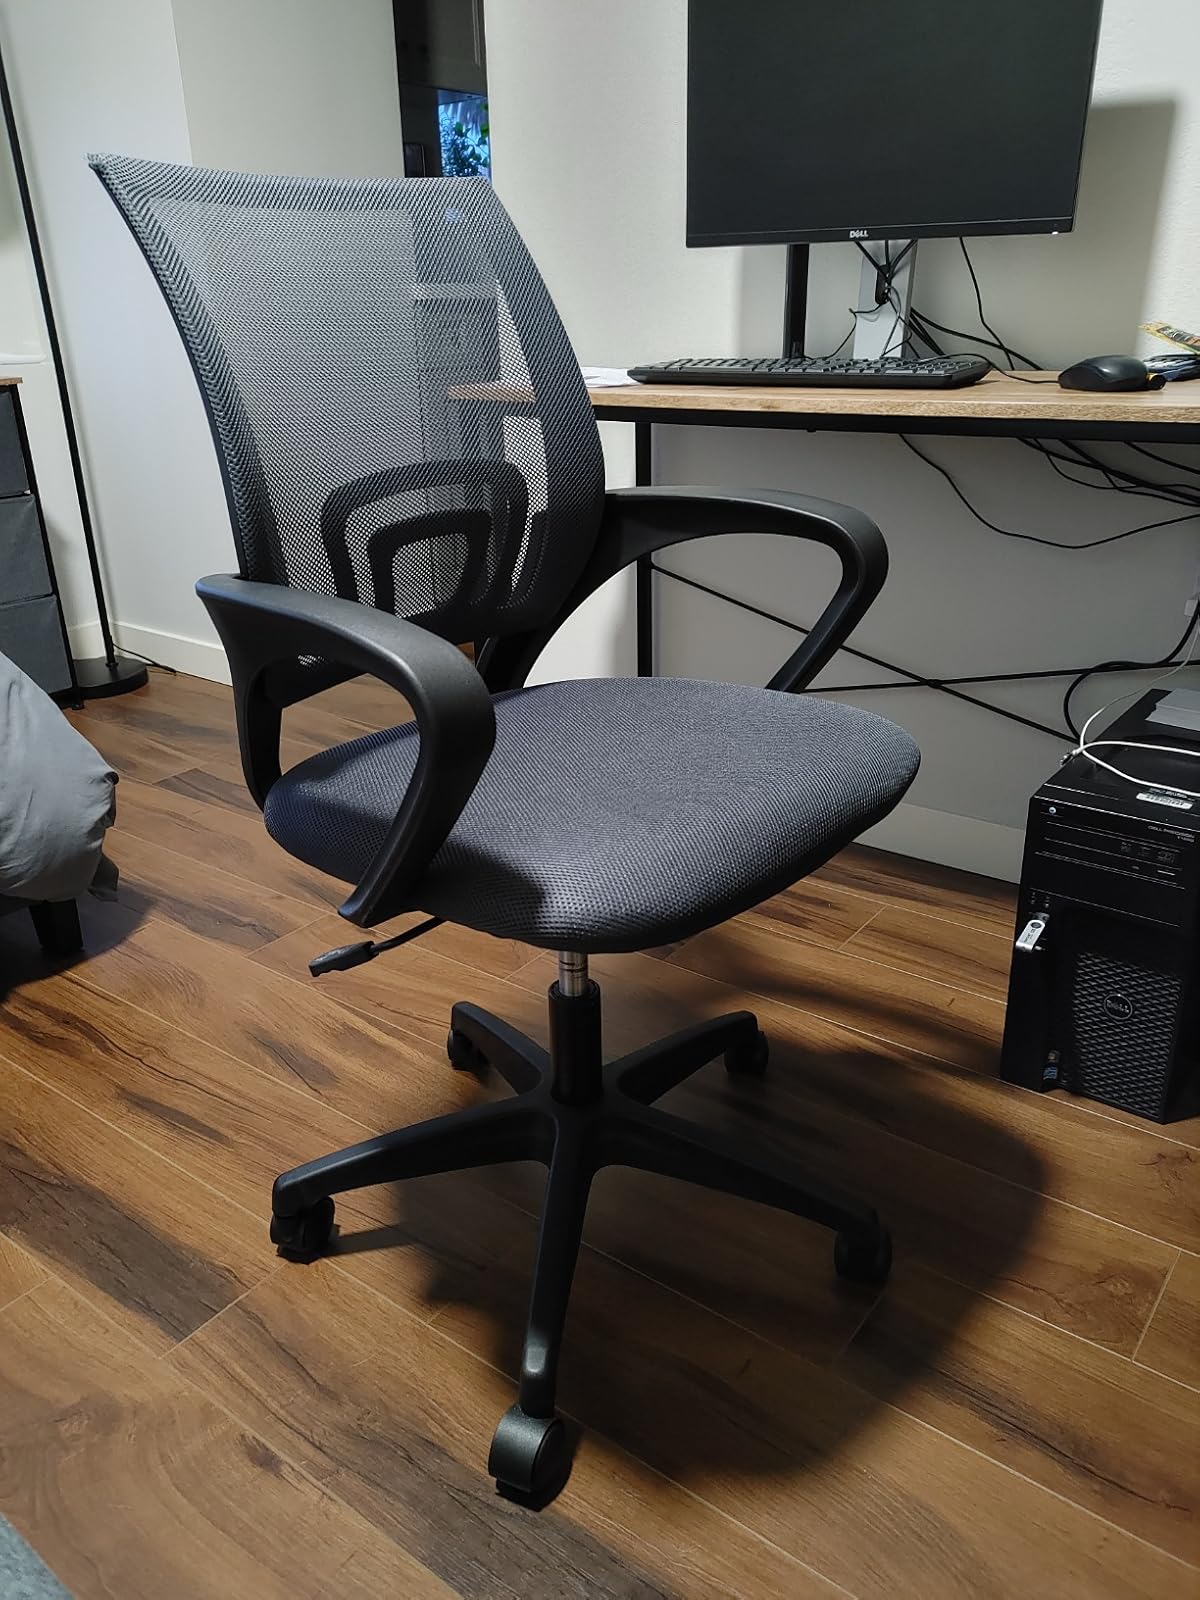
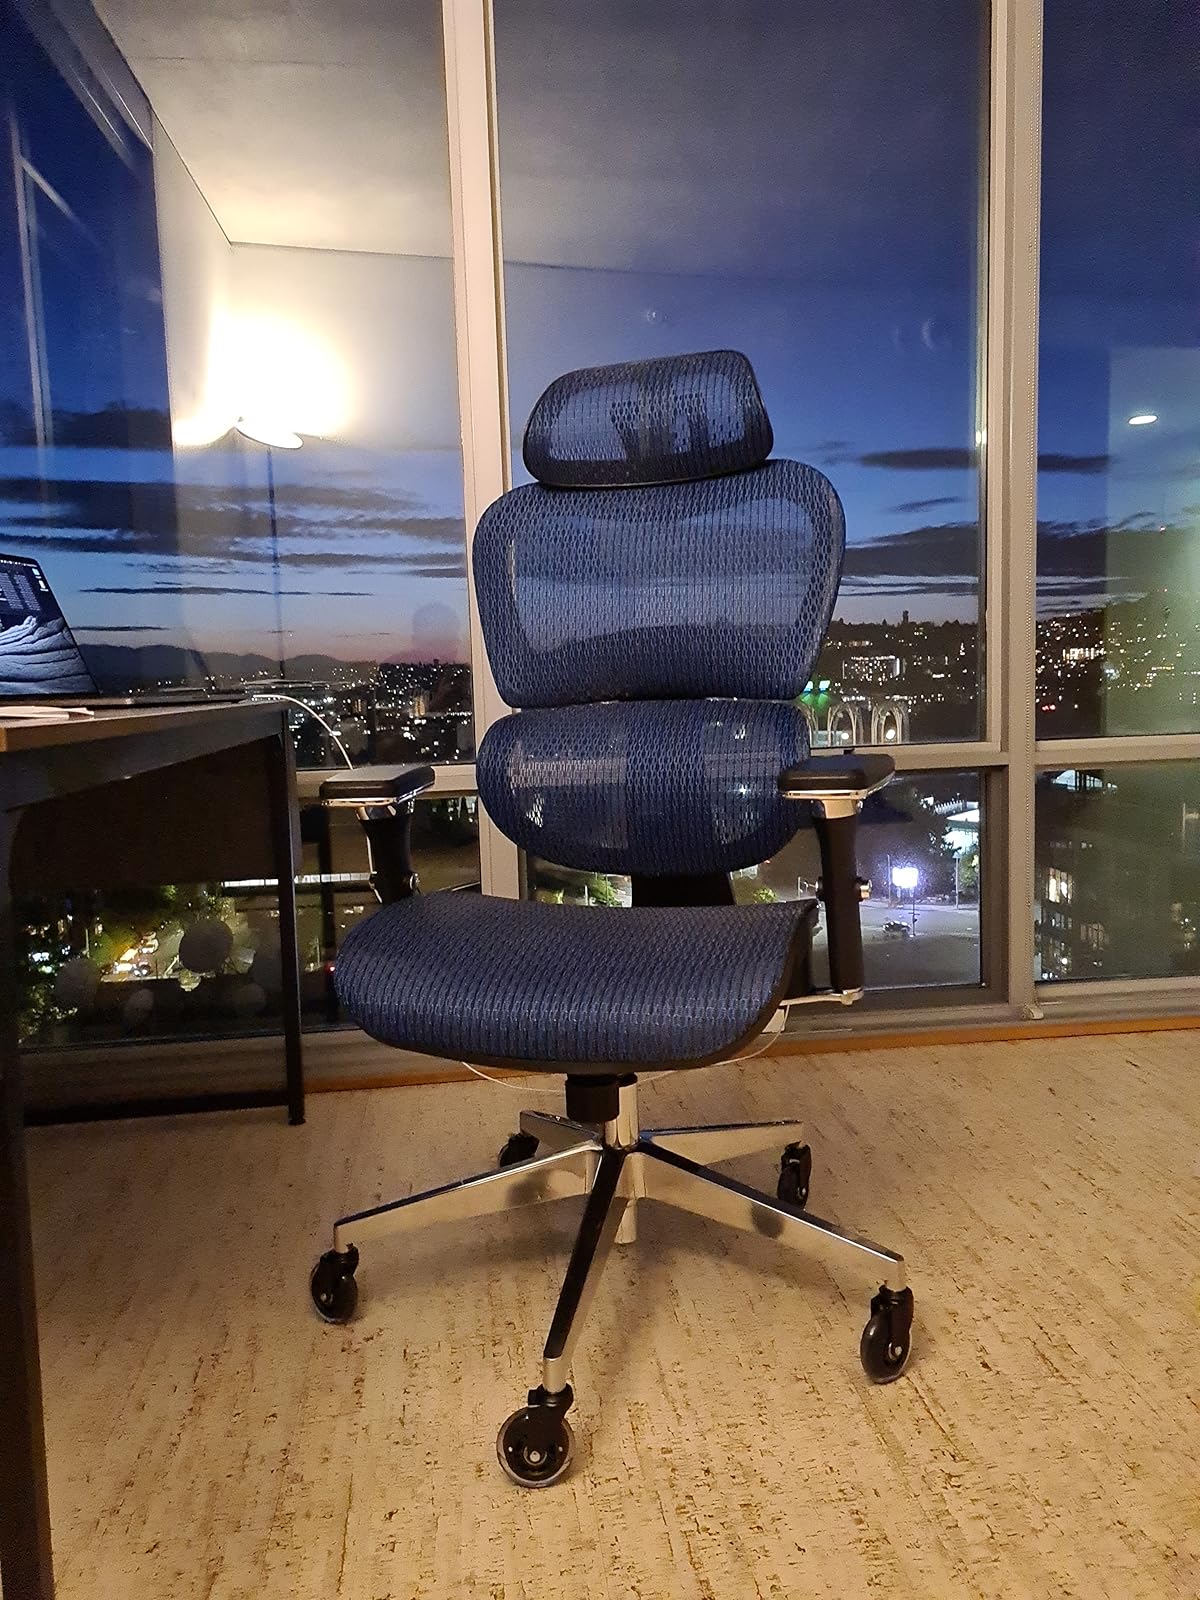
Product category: items_chair
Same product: no